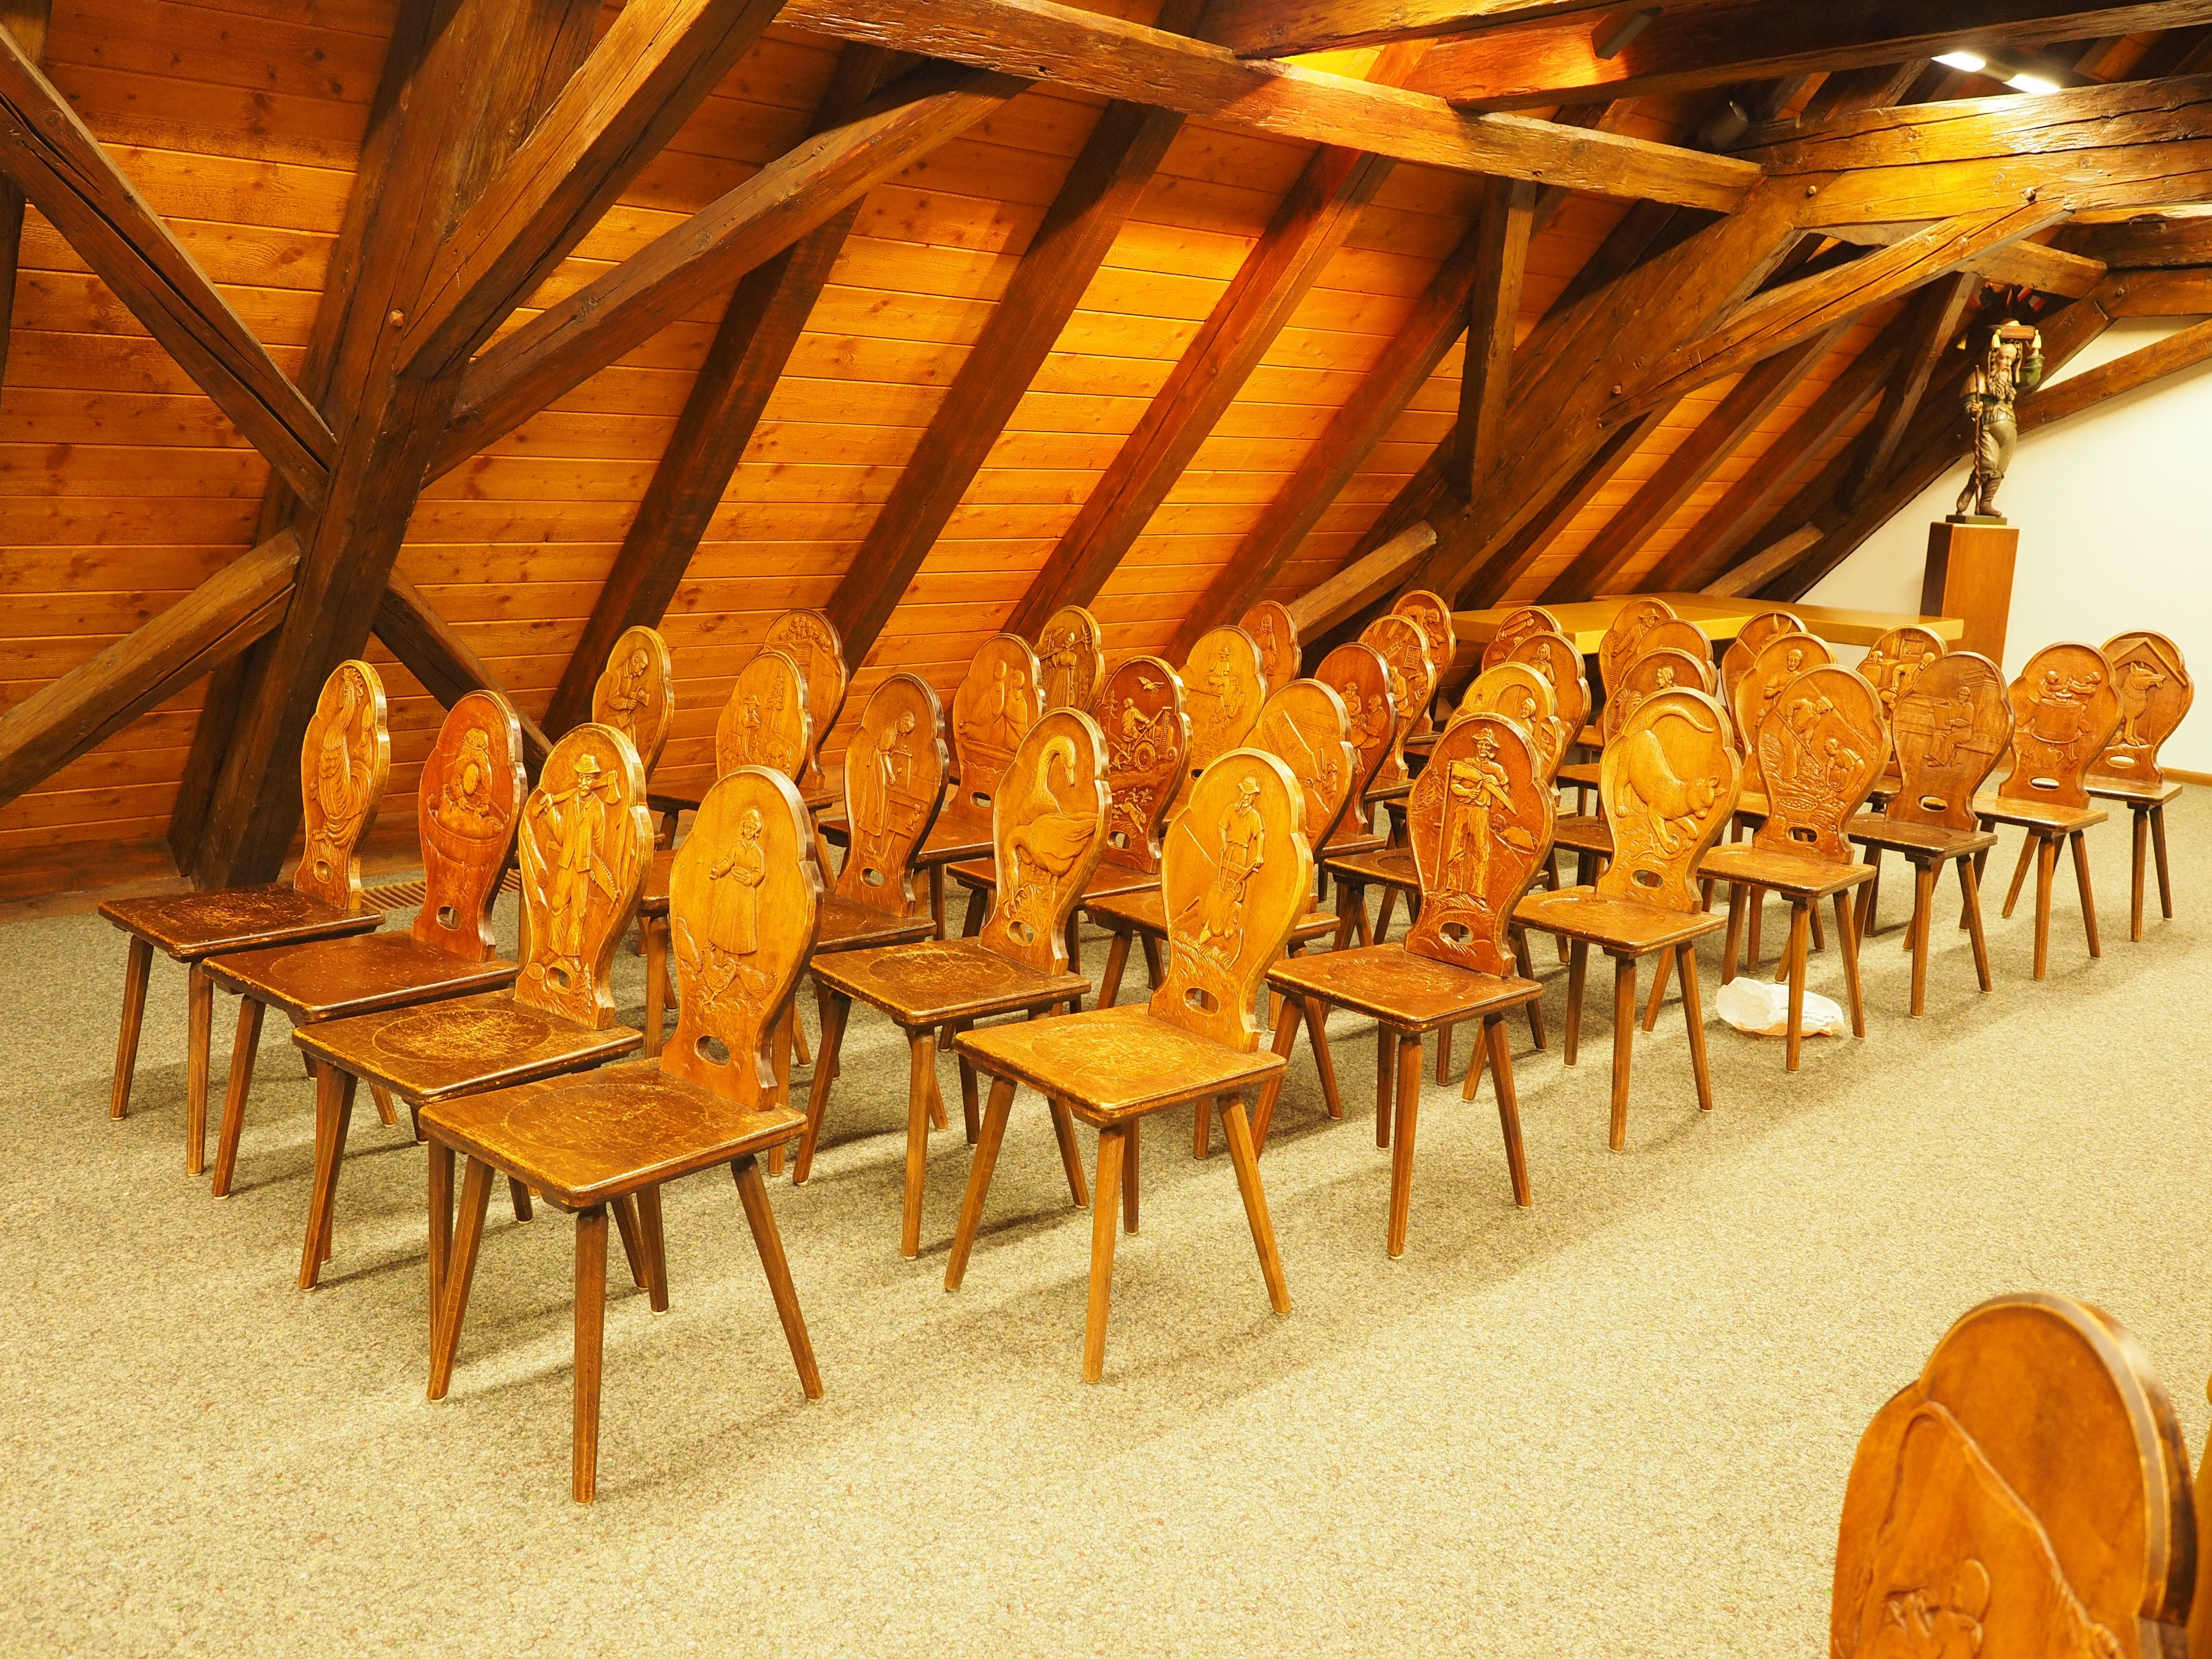
table, wood, chair, restaurant, old, meal, space, furniture, room, wedding, chairs, stylish, atmospheric, maid room, marry, wedding hall, town hall, laufenburg